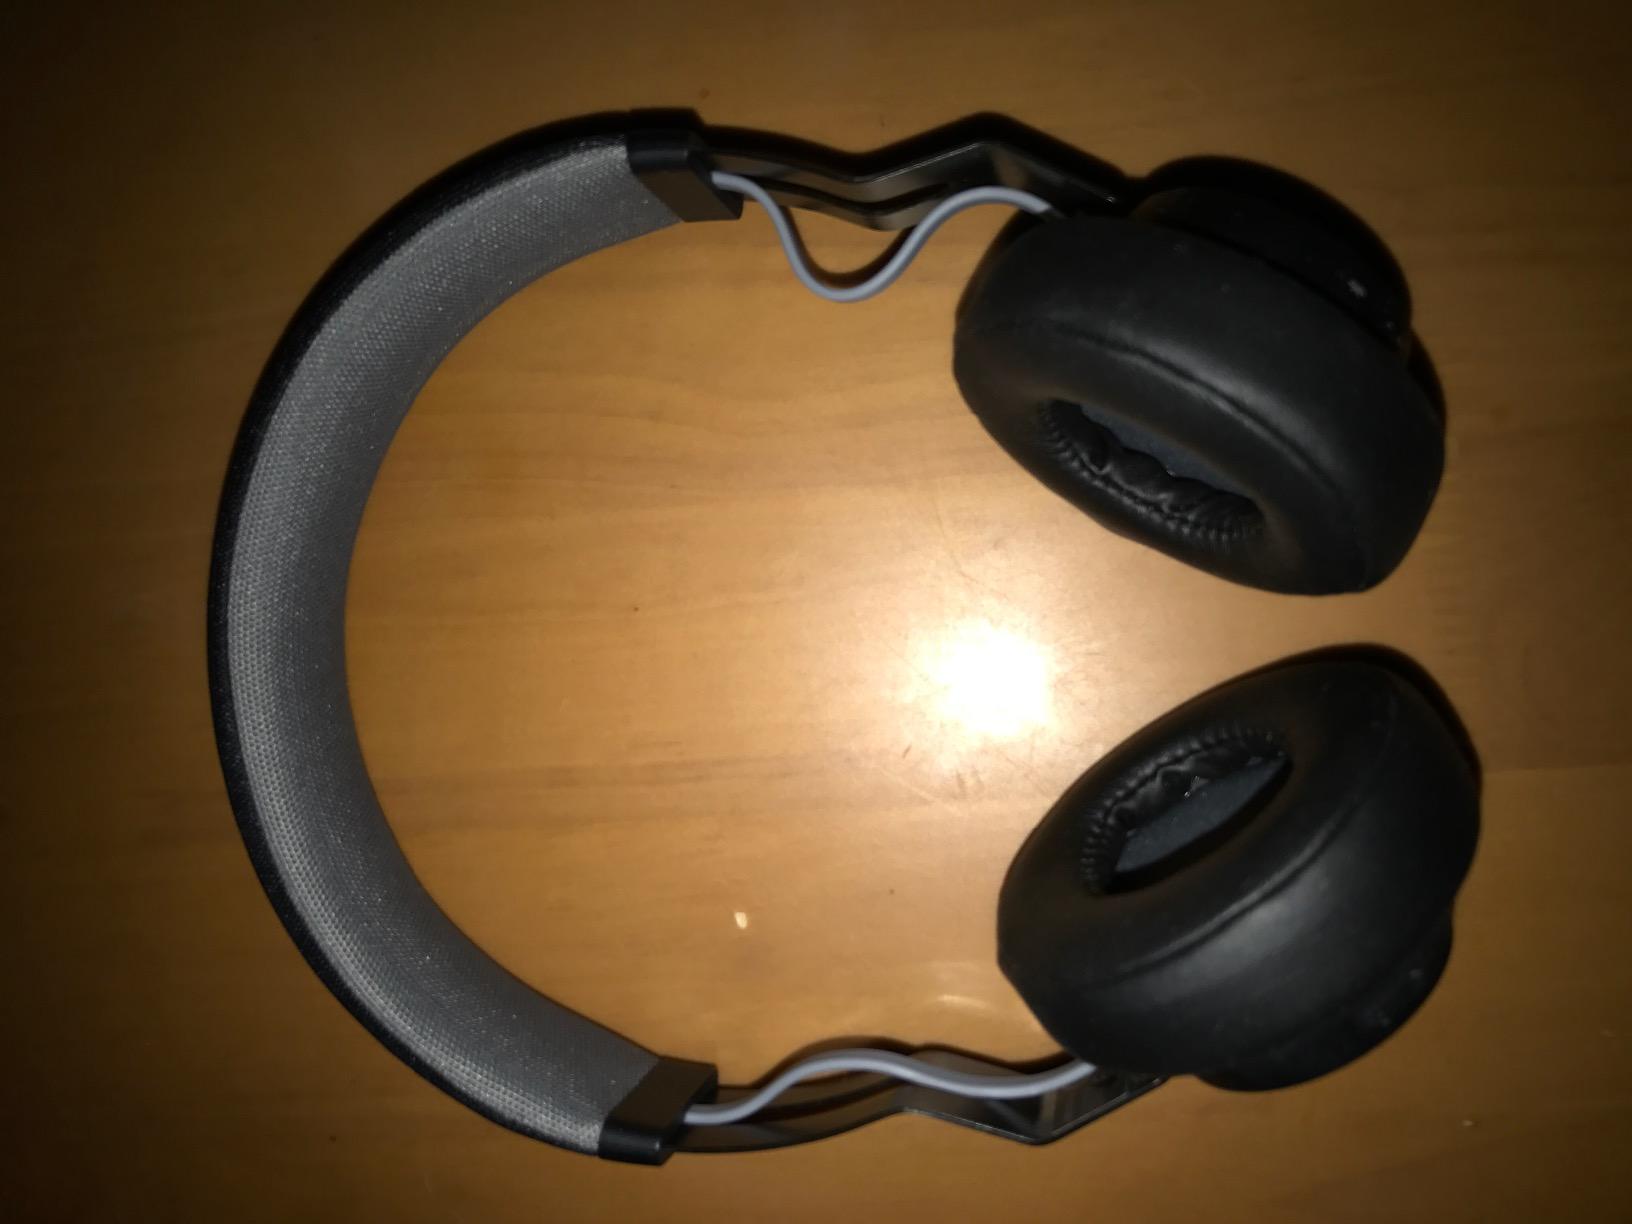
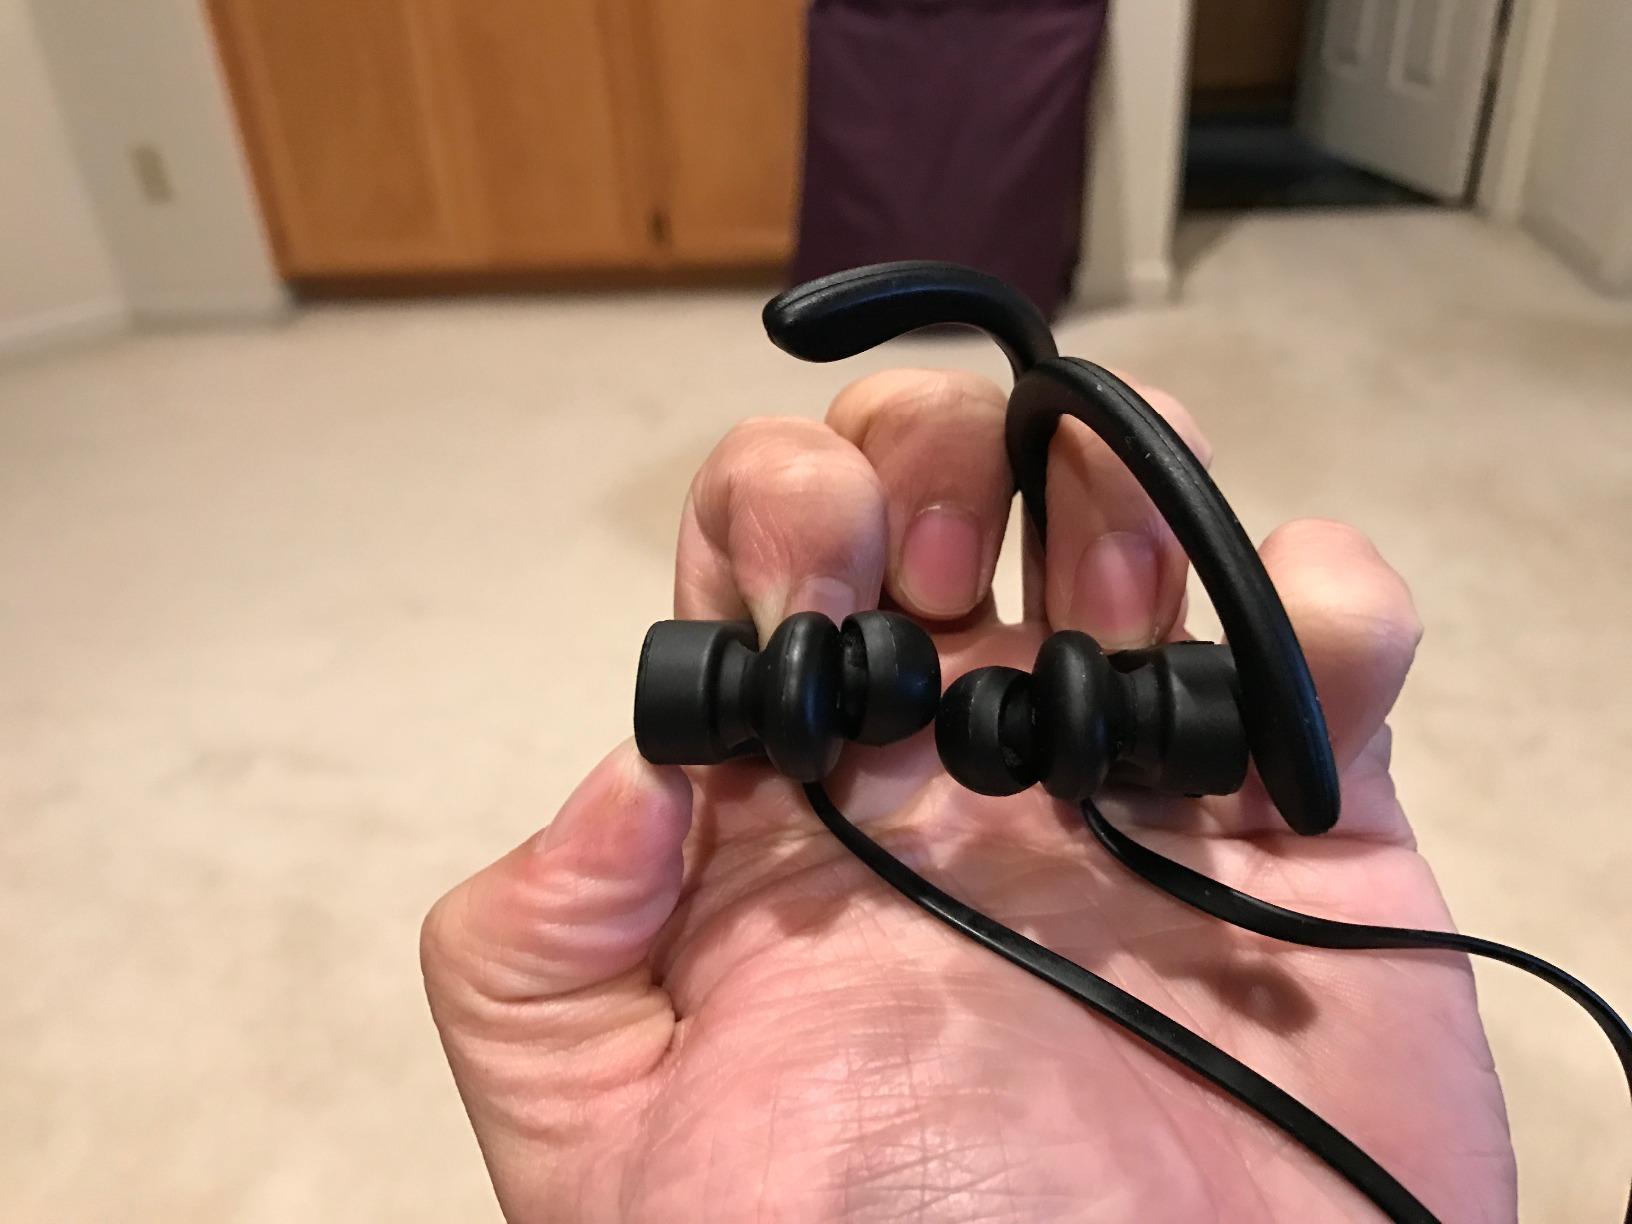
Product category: headphones
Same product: no